Noah's Arc: Jumping the Broom

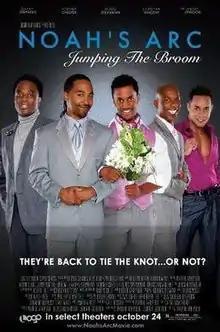
Theatrical release poster

Noah's Arc: Jumping the Broom, is a 2008 American romantic comedy-drama film based on the LOGO television series "Noah's Arc". It was released on October 24, 2008, in select theaters and video on demand. The film is MPAA rated R in the U.S. for "sexual content and language."